Suh Chong Kang

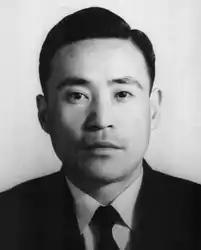
Kang Suh-chong

Kang Suh-chong was a South Korean-born martial artist and instructor who was a central figure in the establishment of Taekwondo in the United States.